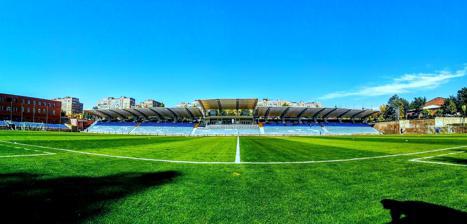
Building: Urartu Stadium
Country: Armenia
Year built: 2008
Football stadium Urartu Stadium Urartu Stadium in 2015 Location Malatia-Sebastia district Yerevan , Armenia Owner Urartu Capacity 4,860 Field size 105 x 68 meters Surface Grass Construction Built 2006 - 2007 Opened 2008 Renovated 2011 2019 Tenants Urartu (2008-present) Urartu Stadium ( Armenian : Ուրարտու Մարզադաշտ ) is an all-seater football stadium in the Malatia-Sebastia District of Yerevan , Armenia . The stadium is home to Urartu FC and has a capacity of 4,860 seats. It was known as Banants Stadium until 1 August 2019, when it was officially renamed Urartu Stadium. Overview Urartu Stadium is located within the sports complex of Urartu Training Centre , occupying the southern part of the complex. General view The construction of the stadium was launched in 2006 with the assistance of the FIFA Goal Programme. It was officially opened in 2008 with a capacity of 3,600 seats. Further developments were implemented later in 2011, when the playing pitch was modernized and the capacity of the stadium was increased up to 4,860 seats; 2,760 at the northern stand, 1,500 at the southern stand and 600 at the western stand. The surrounding training centre of the club consists of 3 regular-sized training fields as well as 4 mini-football grounds, and an indoor mini-football training field. The stadium was entirely renovated during the 1st quarter of 2019 when floodlights were installed and other facilities were upgraded prior to the 2019 UEFA European Under-19 Championship . Notable tournaments The stadium hosted 3 matches of the 7th group during the 2017 UEFA European Under-19 Championship qualification : 10 November 2016 ( 2016-11-10 ) 12:00 Switzerland 4–0 Armenia Schmid 15' Muheim 25' Domgjoni 58' Qela 70' Report Banants Stadium, Yerevan Referee: Danilo Grujić ( Serbia ) 12 November 2016 ( 2016-11-12 ) 12:00 Italy 2–1 Armenia Cutrone 13' Marchizza 90+3' ( pen. ) Report Petrosyan 81' Banants Stadium, Yerevan Referee: Danilo Grujić ( Serbia ) 15 November 2016 ( 2016-11-15 ) 12:00 Italy 1–1 Switzerland Gabbia 16' Report Guillemenot 37' Banants Stadium, Yerevan Referee: Andris Treimanis ( Latvia ) References